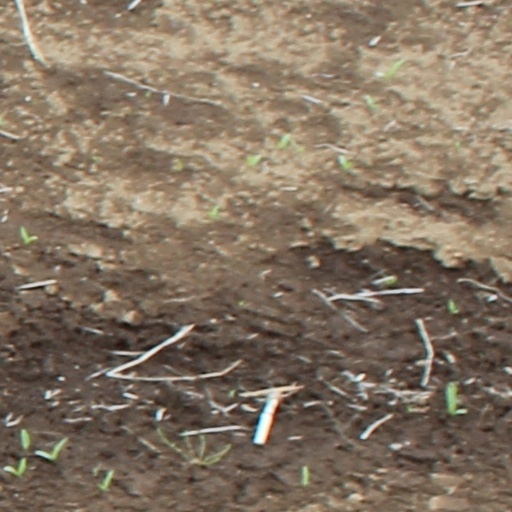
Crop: wheat